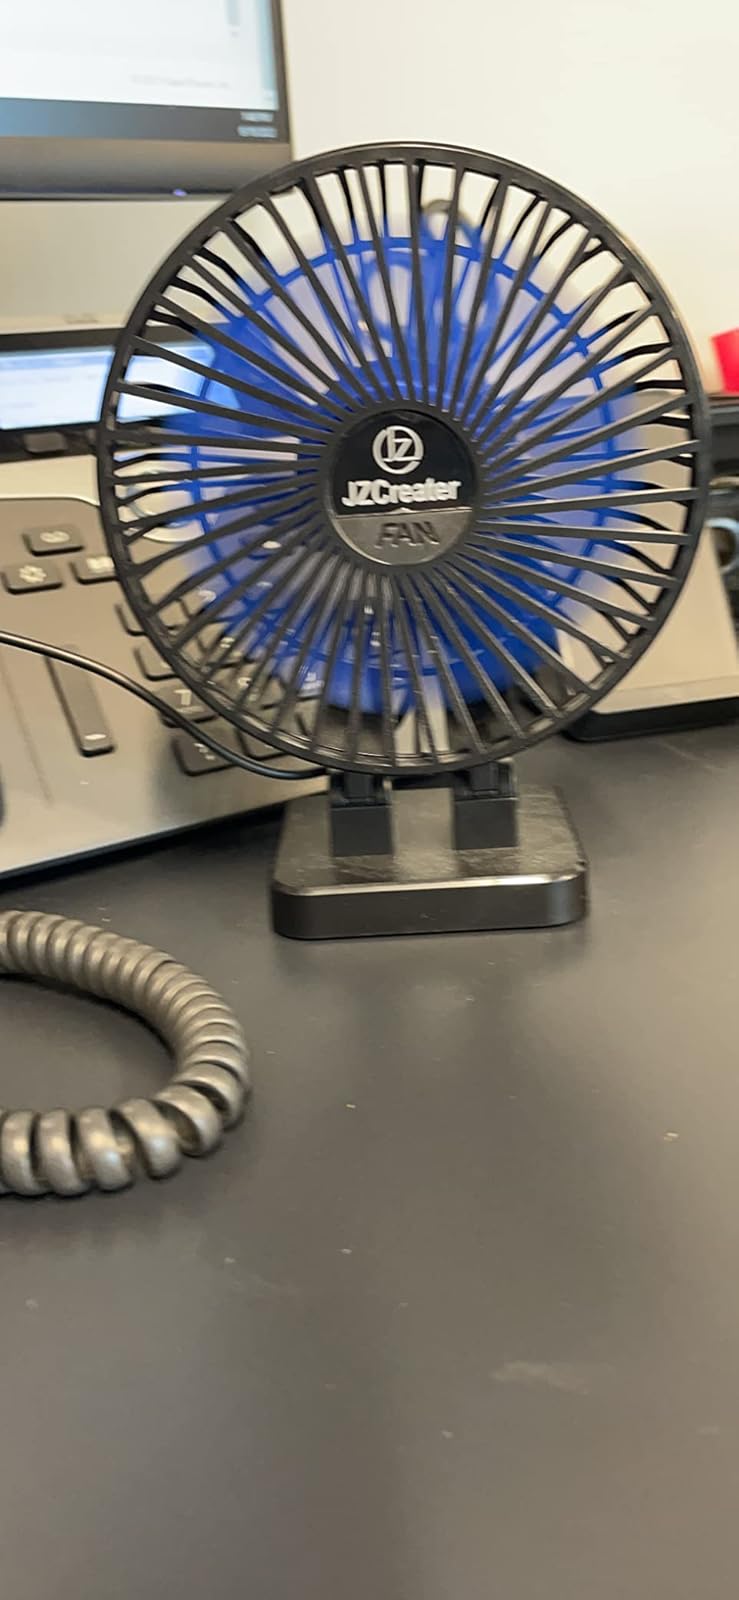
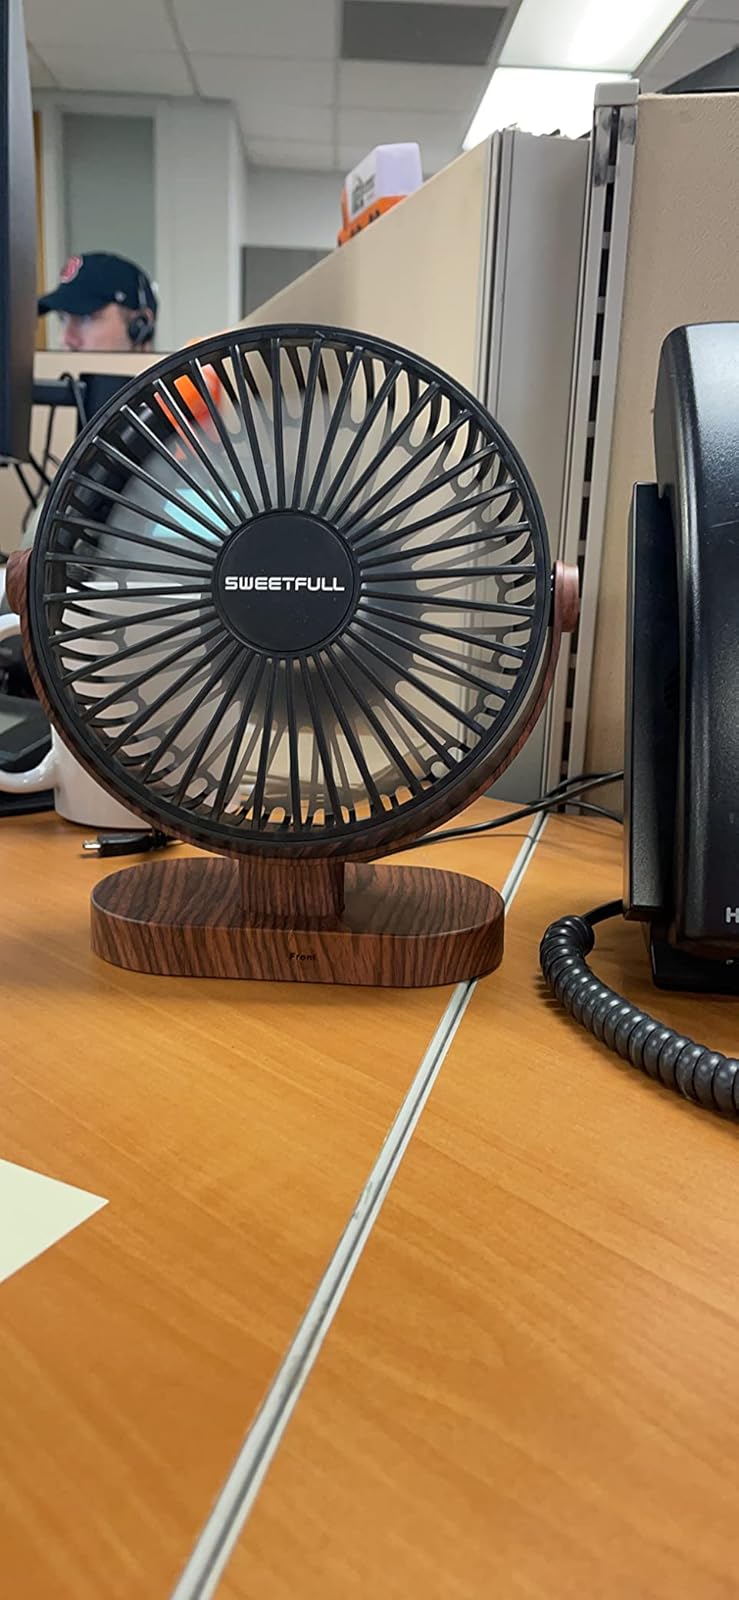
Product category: fan
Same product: no